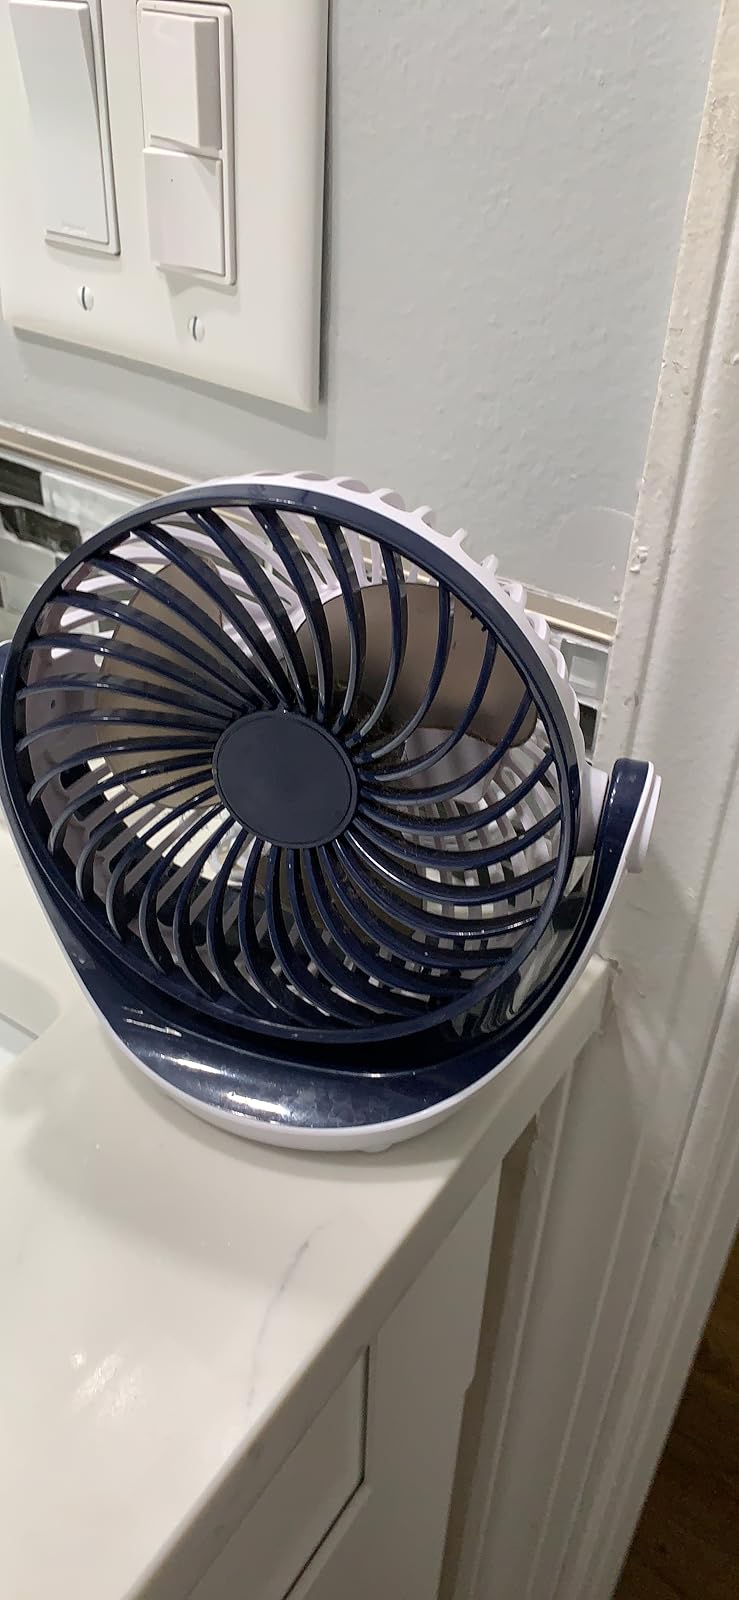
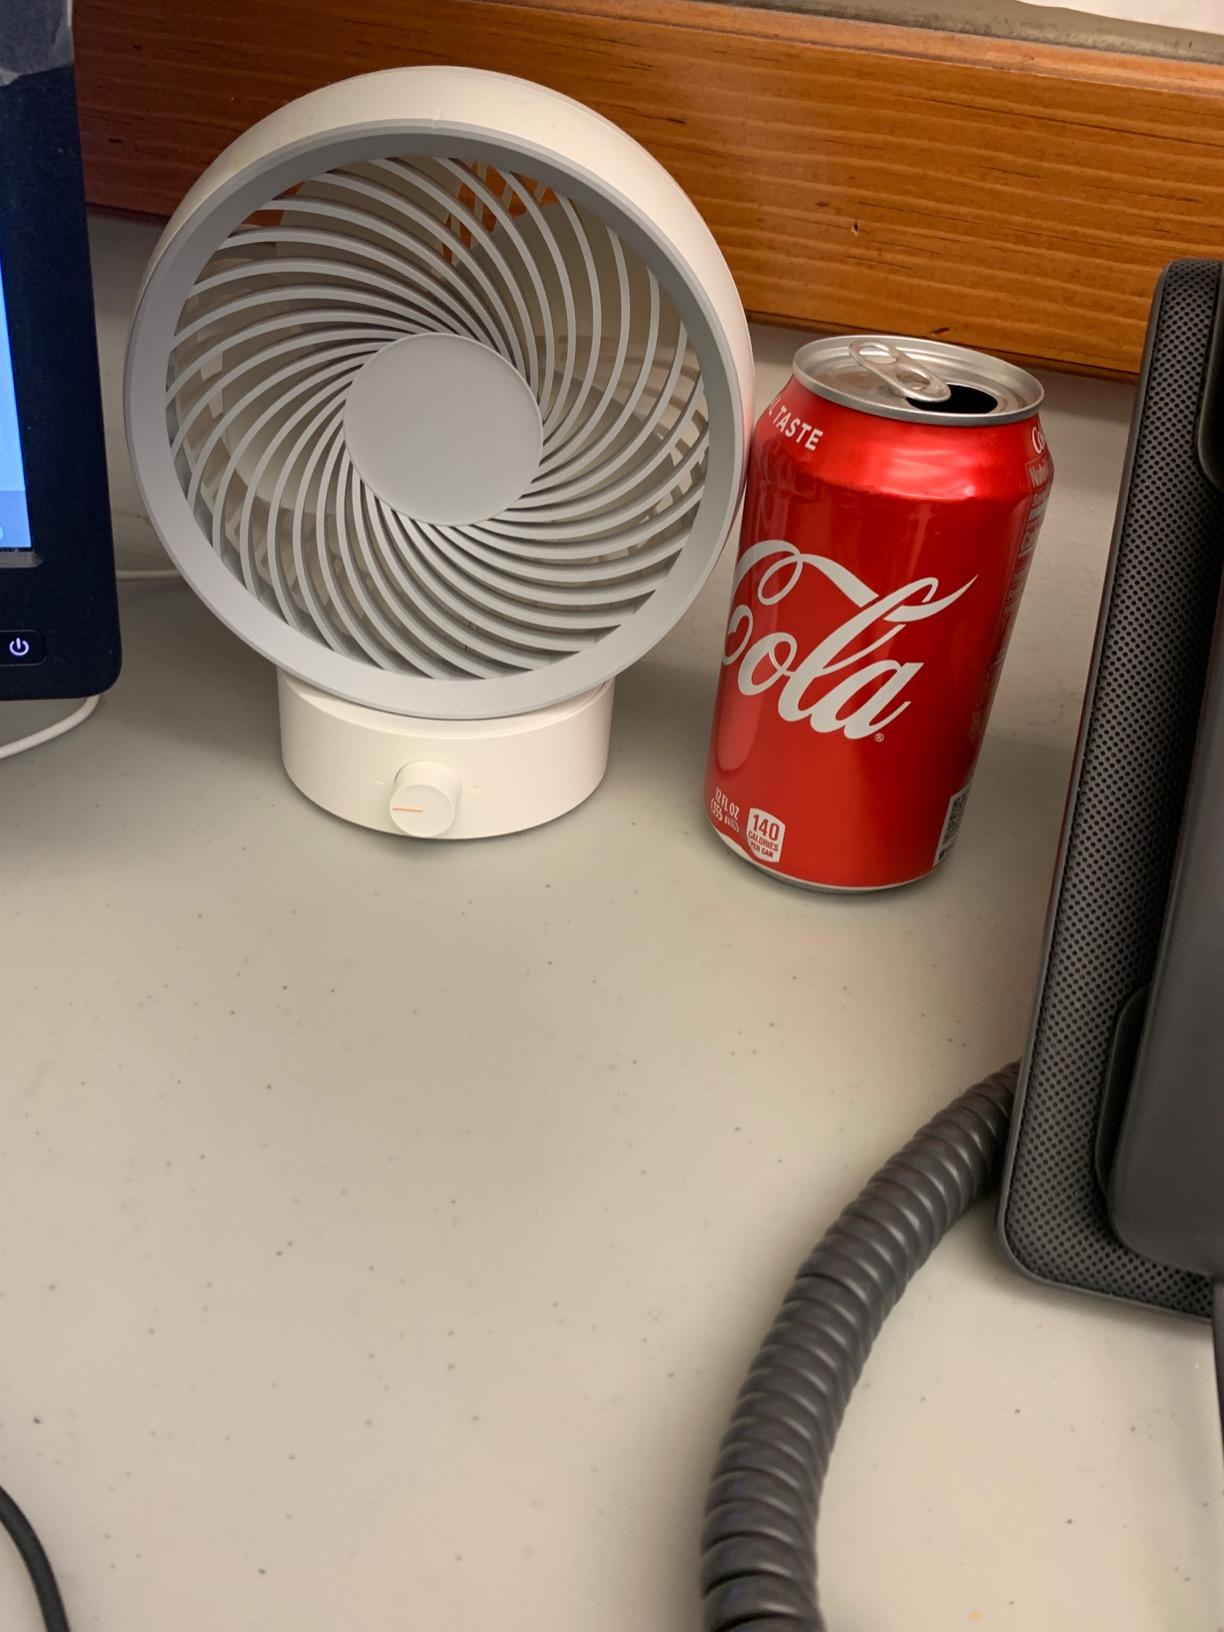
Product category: fan
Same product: no